William Chambers (Welsh politician)

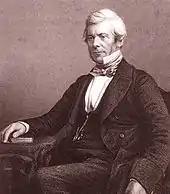
William Chambers

William Chambers (24 May 1809 – 21 March 1882), was a Welsh politician, the illegitimate son of the industrialist William Chambers of Llanelli, and a member of the Chambers family.